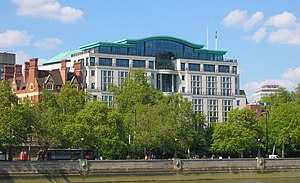
British American Tobacco
BAT's hovedkvarter i London set fra Themsen
British American Tobacco Plc, BAT, er verdens næststørste tobaksselskab. Selskabet har sit hovedkontor i London, England og blev grundlagt i 1902.